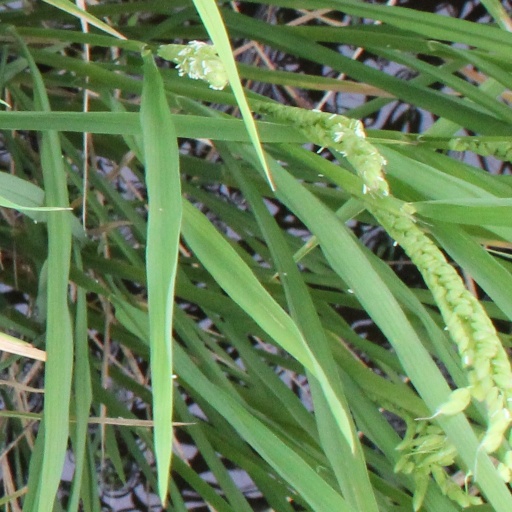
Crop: rice